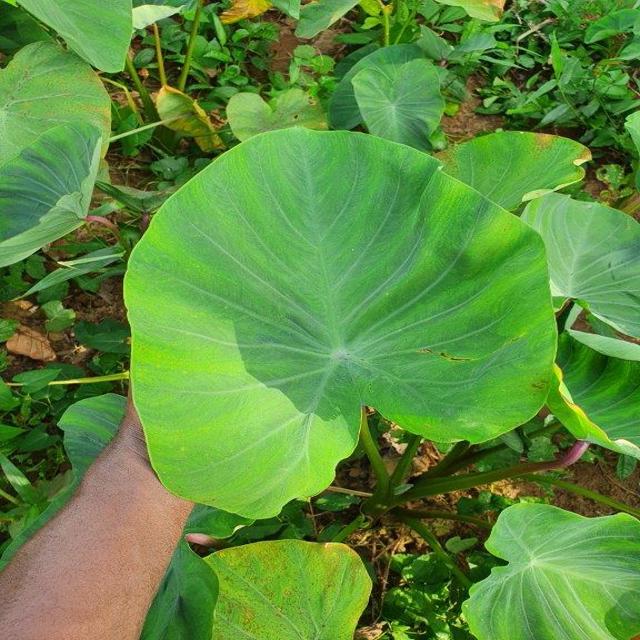
Label: Healthy